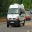
Label: ambulance